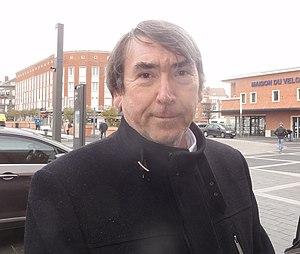
Manifestation contre la suppression des dessertes TGV en gare de Douai le 2 mars 2019. Depicted place&#58
Le canton d'Aniche est un canton français du département du Nord créé par le décret du 17 février 2014. Elle tient lieu de circonscription d'élection des conseillers départementaux et entre en vigueur lors des élections départementales de 2015.
Le canton d'Arleux est une ancienne division administrative française, située dans le département du Nord en région Nord-Pas-de-Calais.